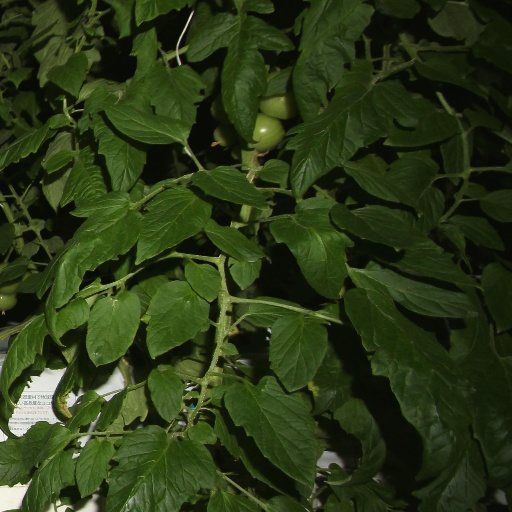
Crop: tomato